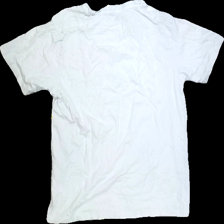
View: back
Type: T-shirt
Category: Men
Brand: Soc (Stadium)
Colors: White, Black
Material: 100%cotton
Pattern: Logo print
Cut: Regular, C-collar
Size: L
Season: Summer
Stains: Minor
Price range: <50
Recommended usage: Export